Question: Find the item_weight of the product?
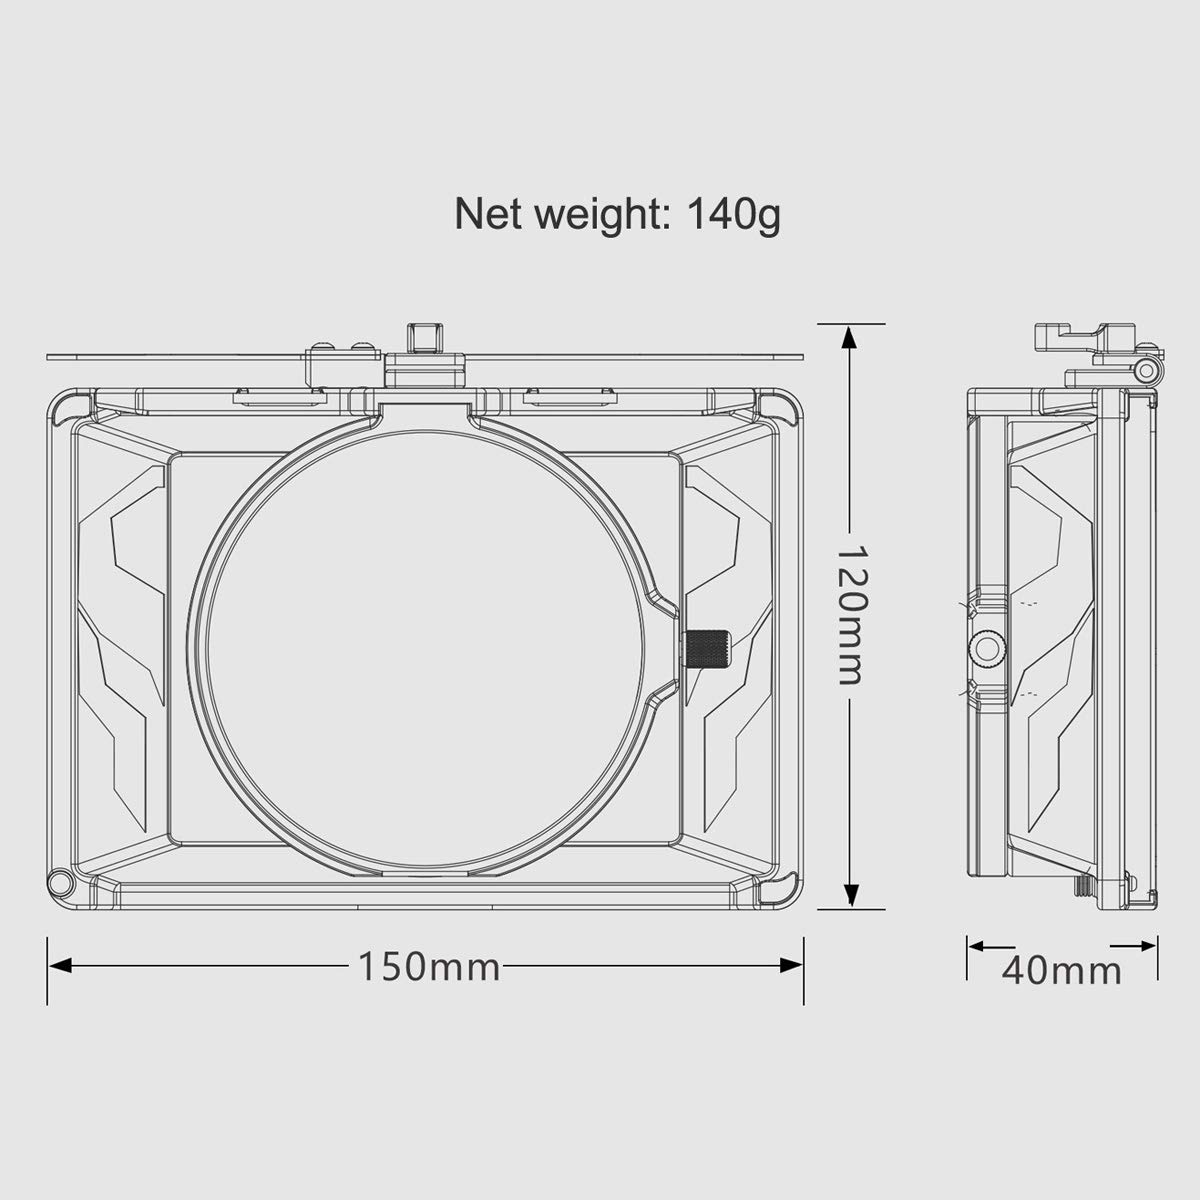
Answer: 140.0 gram